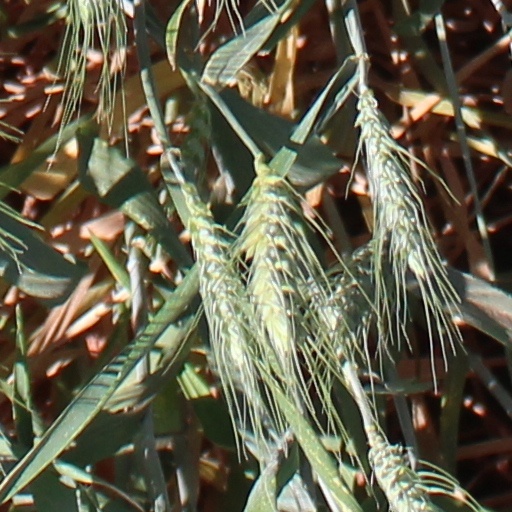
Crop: wheat